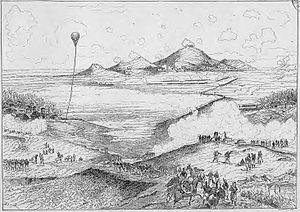
Attaque des hauteurs sous Bac-Ninh par le général Brière de l'Isle.
La campagne de Bắc Ninh, qui se déroula du 6 mars au 24 mars 1884, est une offensive terrestre française contre les troupes chinoises de l'armée du Kouang-Si au nord du Viêt Nam pendant la campagne du Tonkin. Bac Ninh a été prise le 12 mars, la victoire française déboucha sur la signature de l'accord de Tientsin en mai et du traité de Hué en juin.